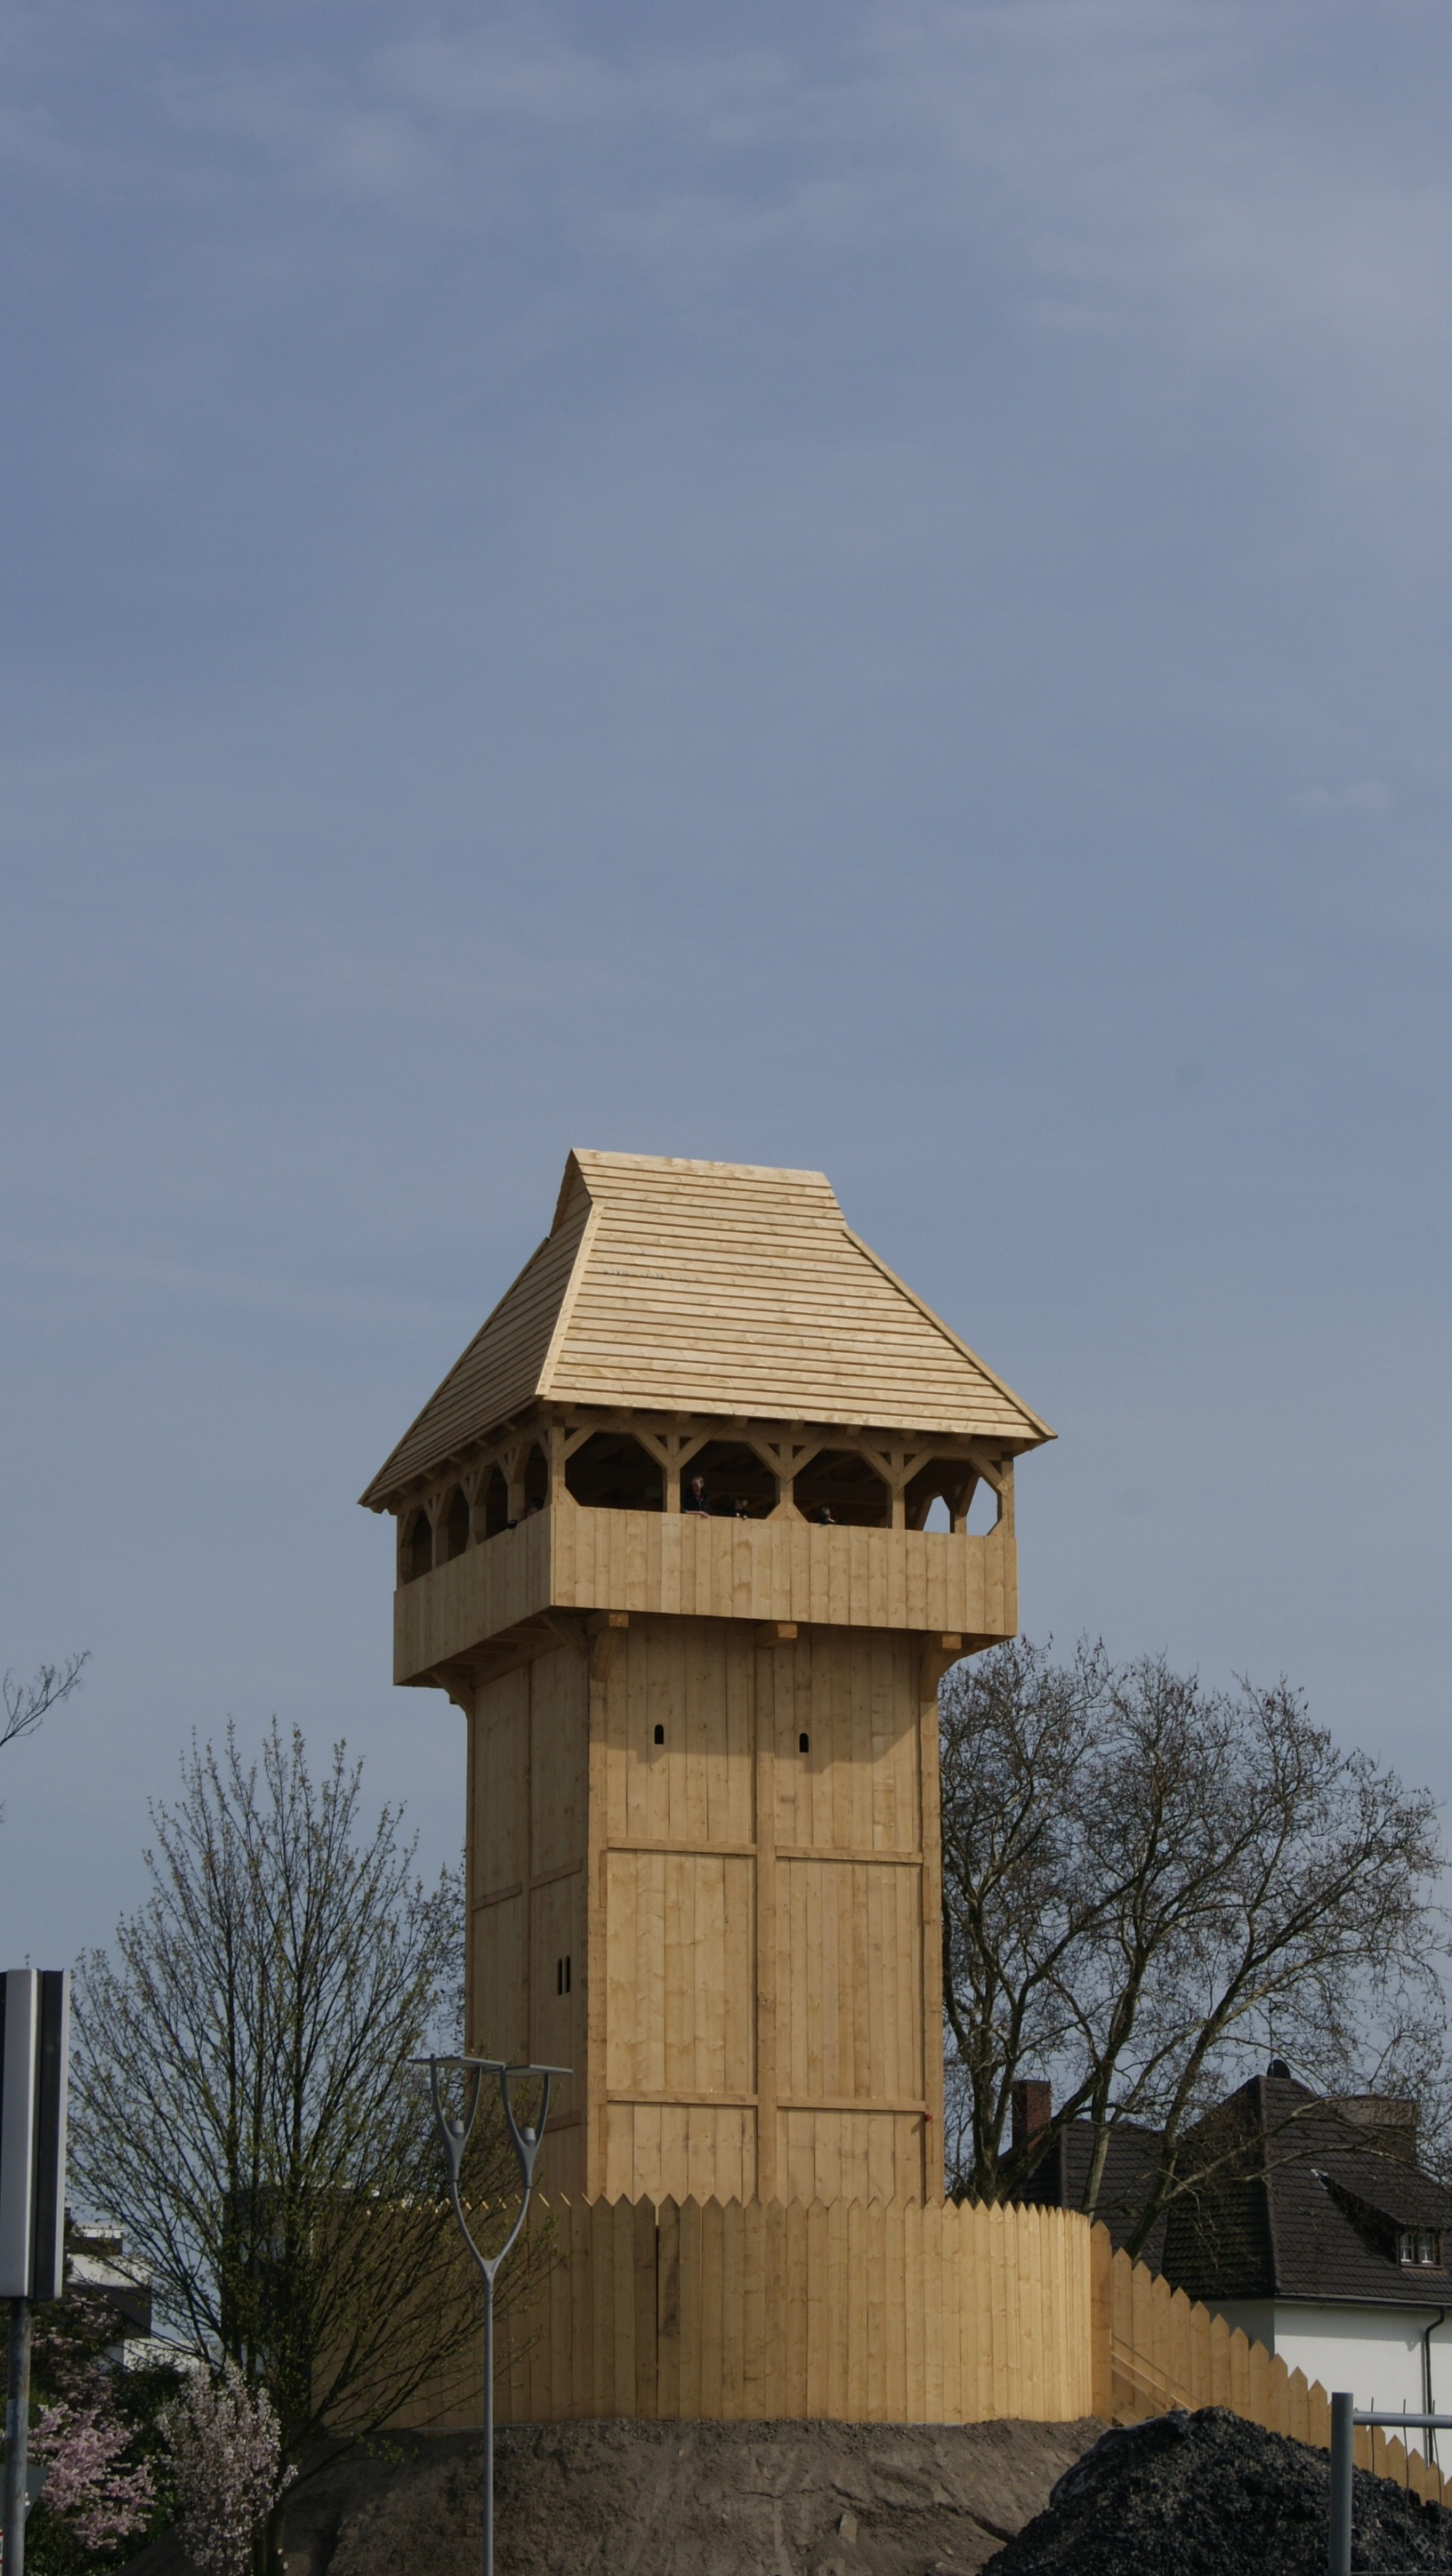
wood, tower, chapel, lighting, bell tower, fortress, wooden tower